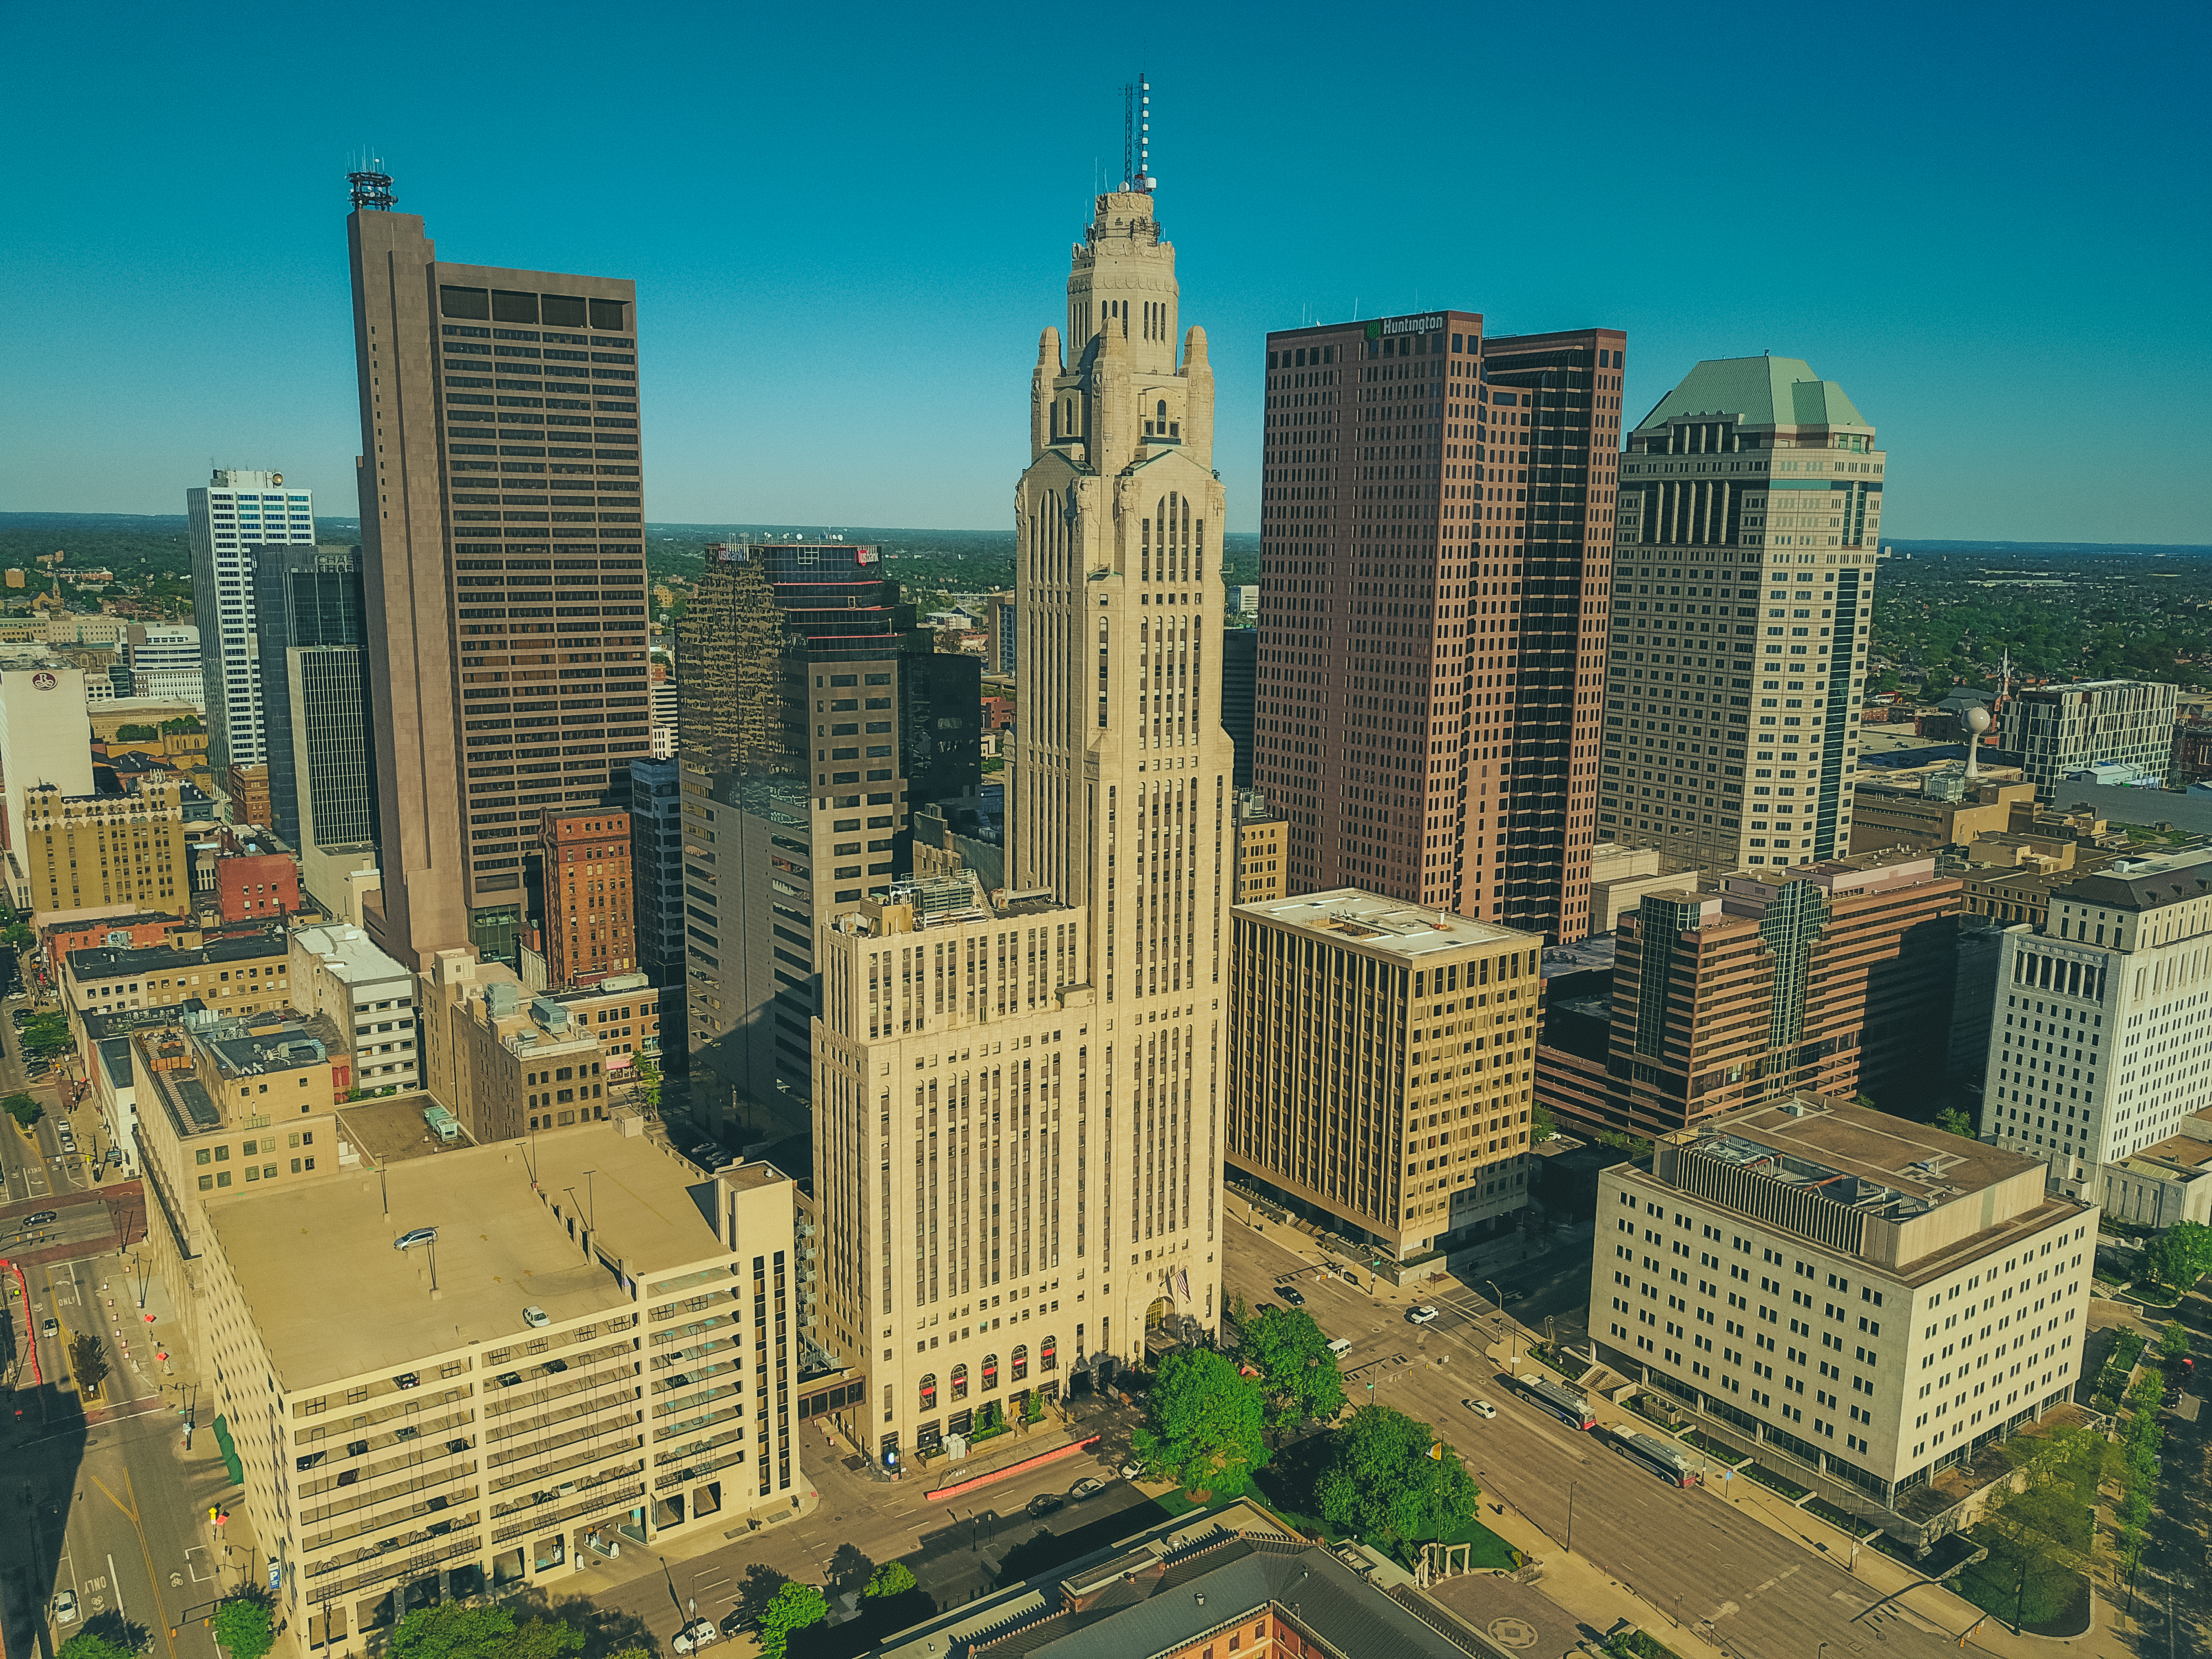
horizon, skyline, building, city, skyscraper, cityscape, downtown, tower, landmark, tower block, metropolis, condominium, neighbourhood, bird's eye view, aerial photography, urban area, residential area, geographical feature, human settlement, metropolitan area